Marshal of Amarillo

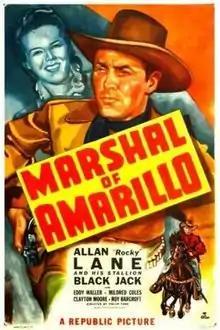
Theatrical release poster

Marshal of Amarillo is a 1948 American Western film directed by Philip Ford and written by Robert Creighton Williams. The film stars Allan Lane, Eddy Waller, Mildred Coles, Clayton Moore, Roy Barcroft and Trevor Bardette. The film was released on July 15, 1948 by Republic Pictures.